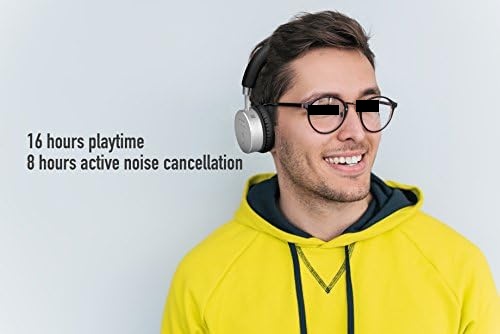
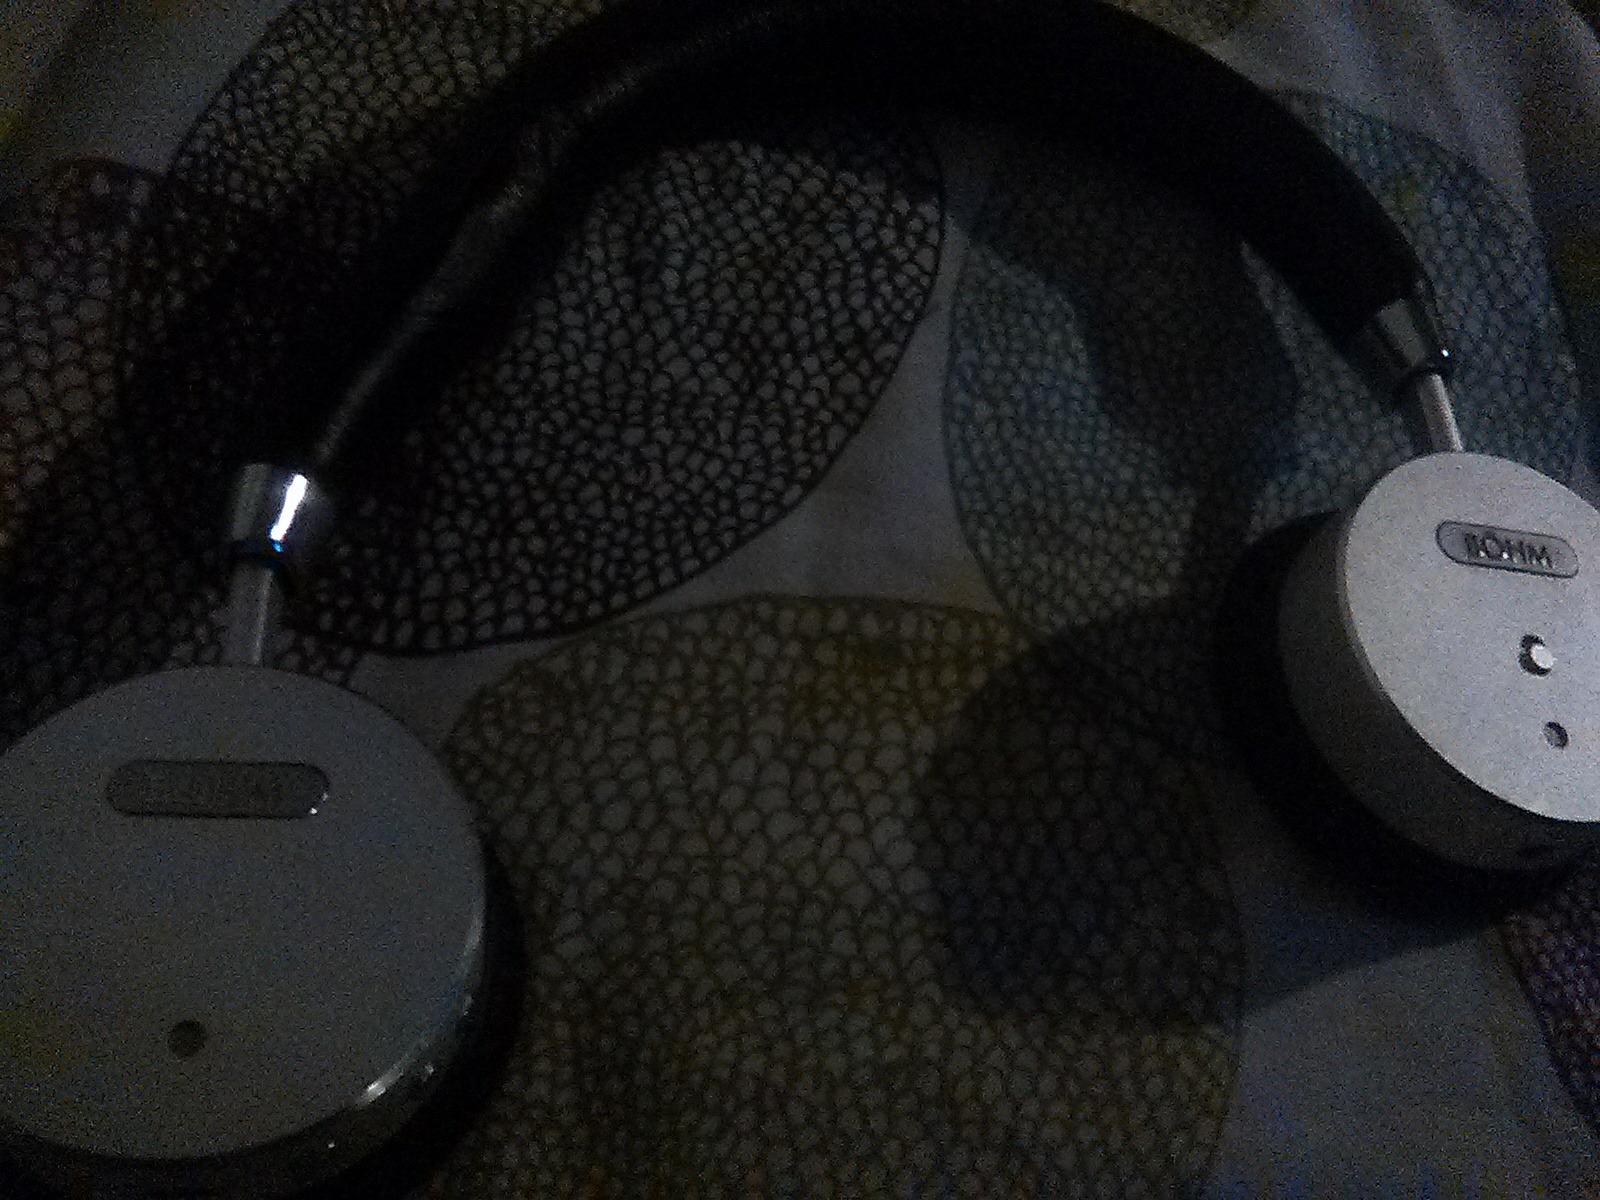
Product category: headphones
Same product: yes